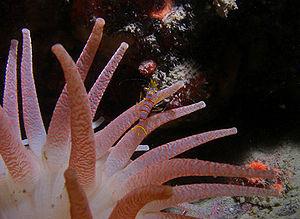
Le genre Lebbeus, qui appartient à la famille des Hippolytidae, regroupe différentes espèces de crevettes.